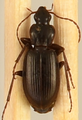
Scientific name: Calathus advena
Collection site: Rocky Mountains NEON (RMNP), plot RMNP_007